Inchagoill

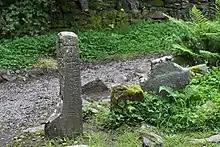
The stone

This stone, of Silurian grit and shaped like a rudder, bears the inscription "Lia Lugnaedon Macc Limenueh" ("Stone of Lugnad son of Limenueh", the latter being Patrick's sister Liamain; there are many variant readings). It is the oldest inscription in Ireland in the Latin alphabet (all earlier inscriptions are in Ogham).